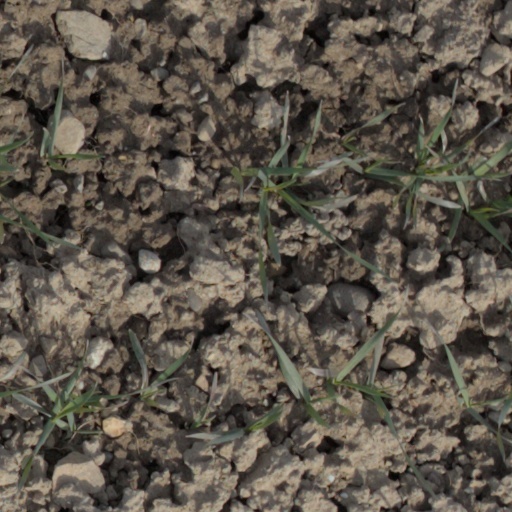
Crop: wheat